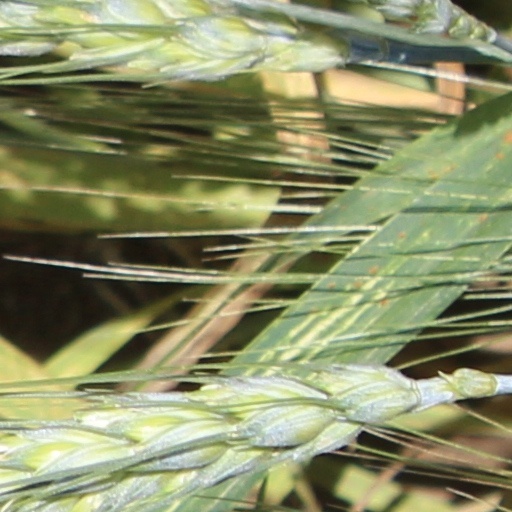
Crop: wheat